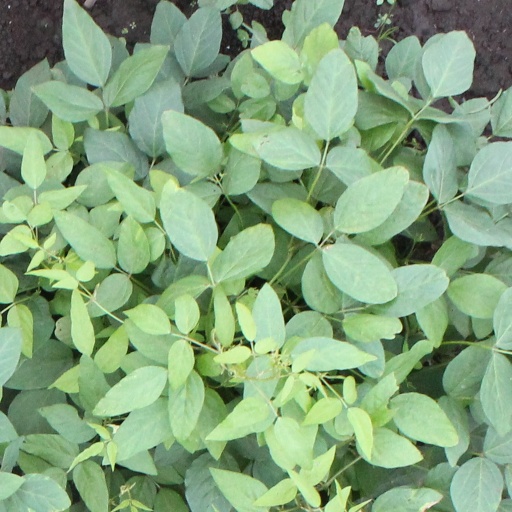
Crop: soybean